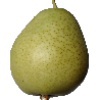
Label: Pear 1